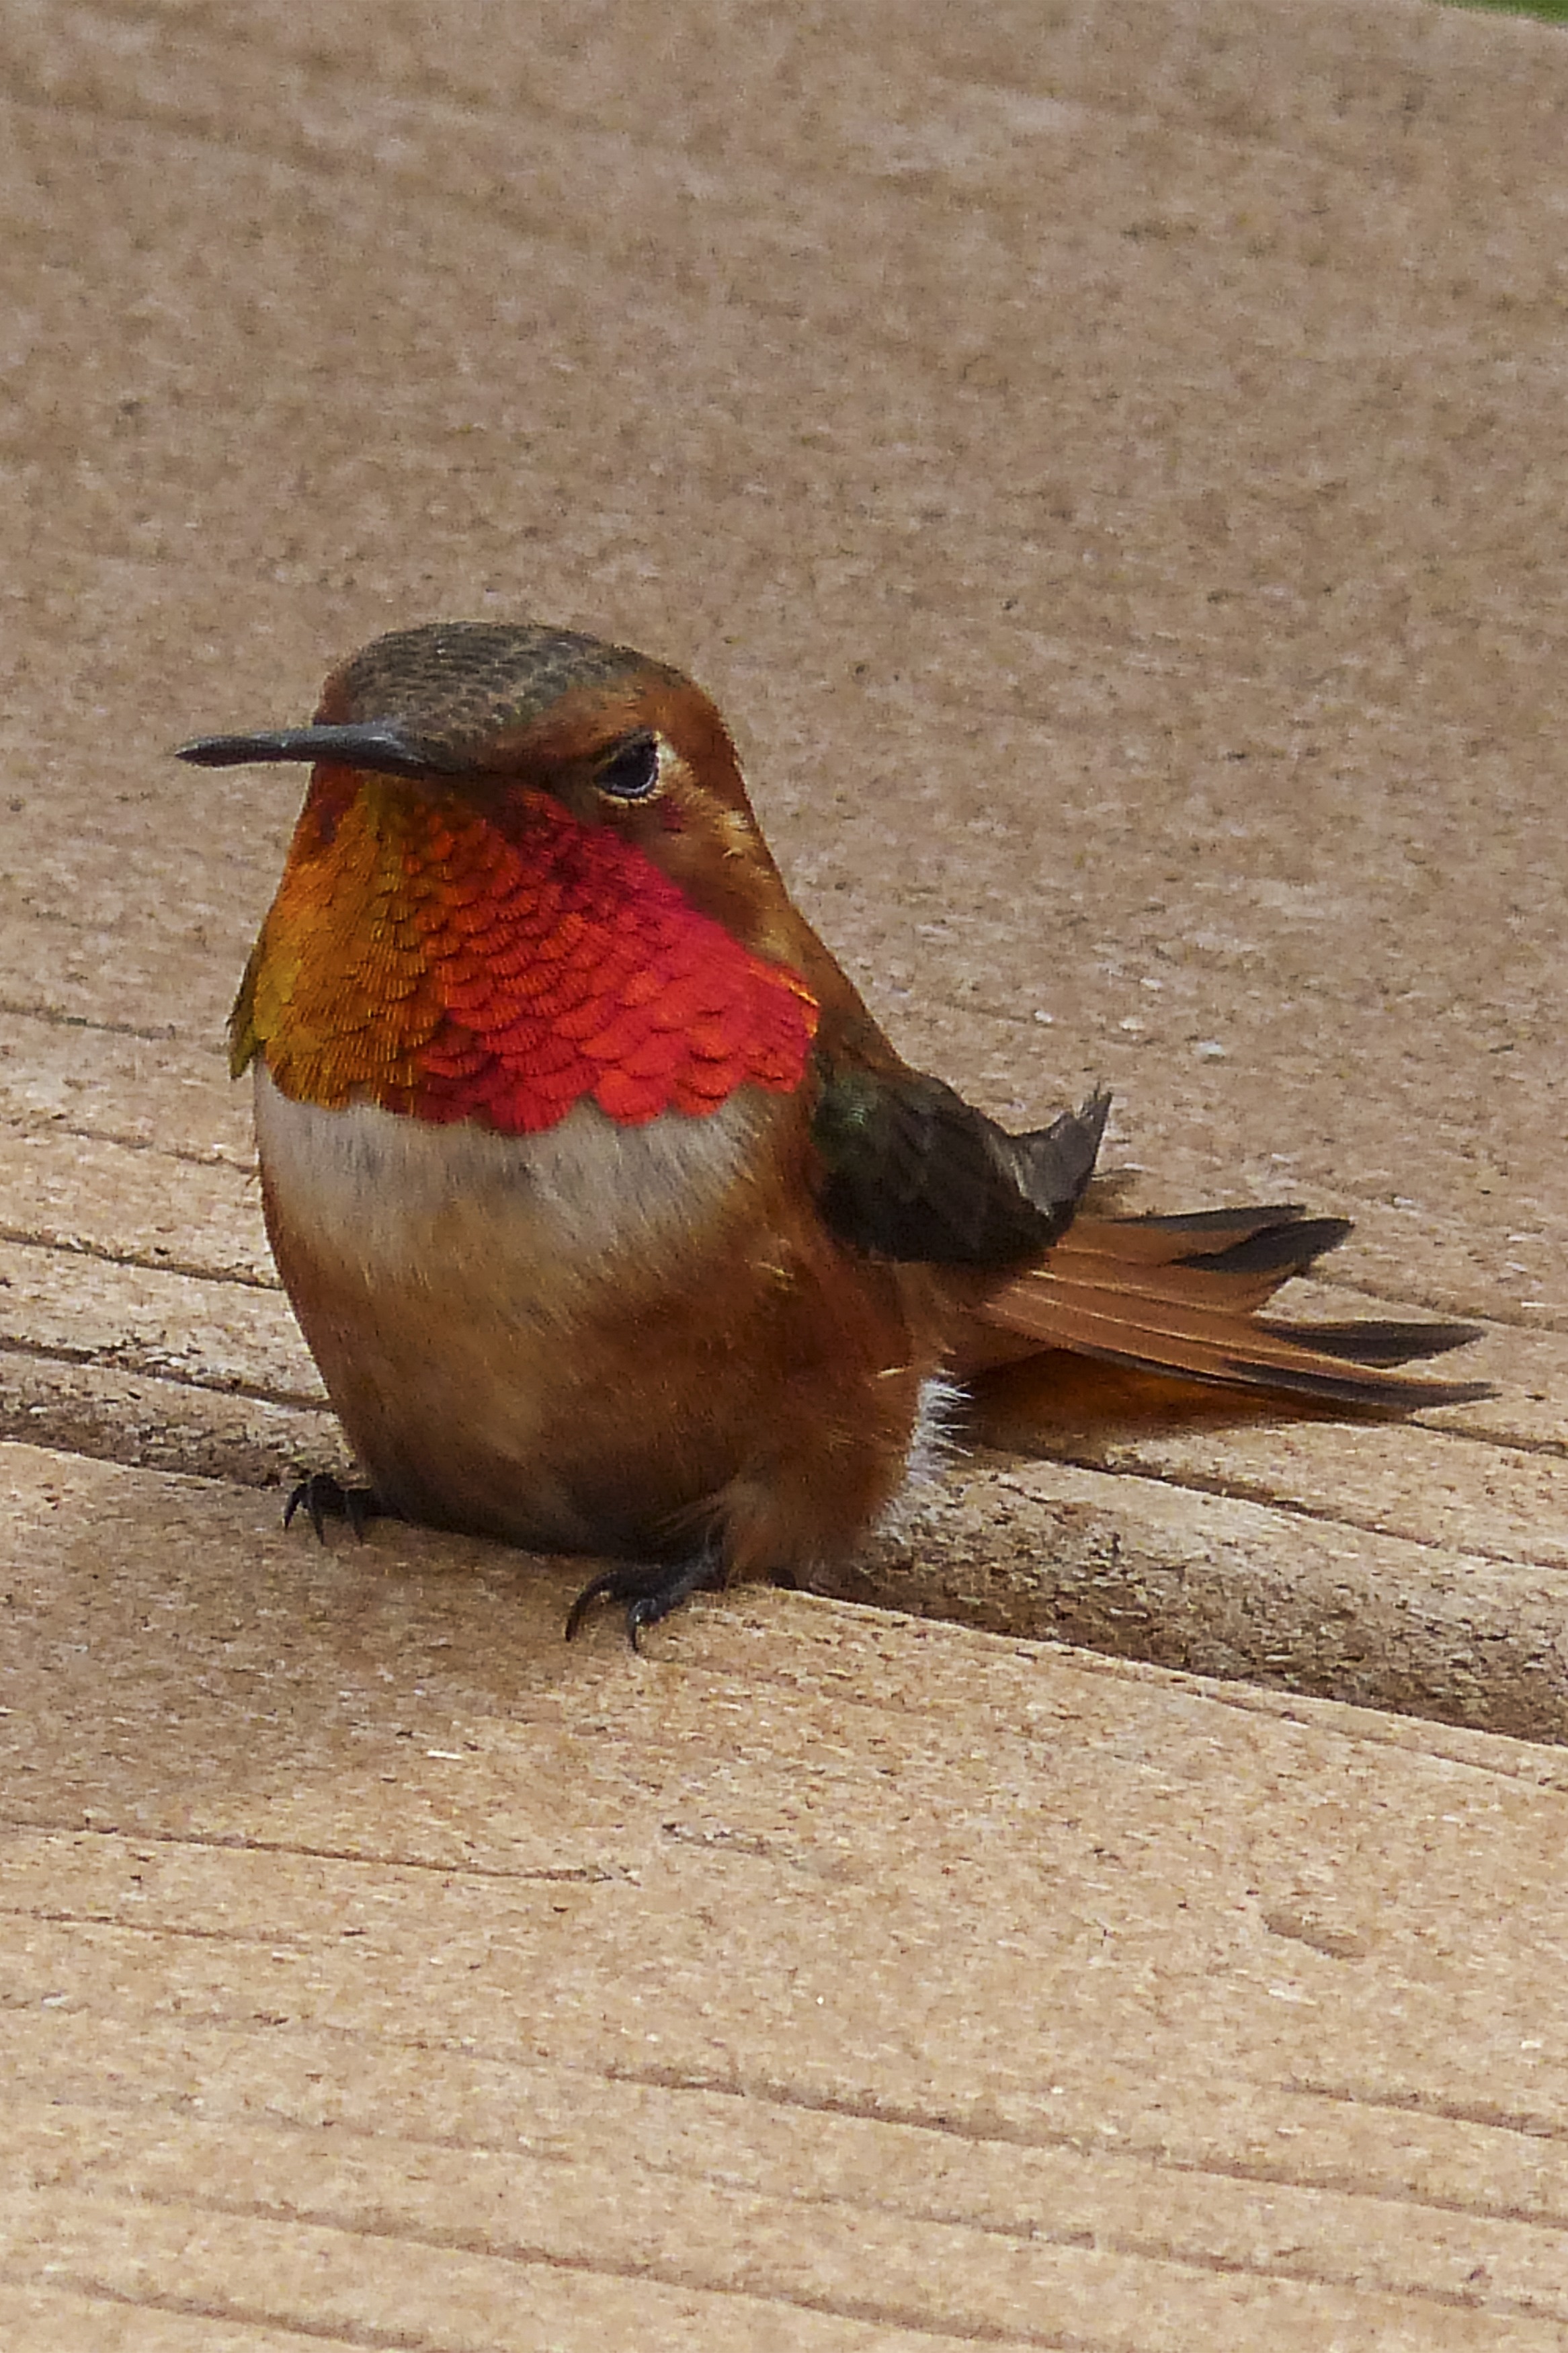
nature, bird, male, wildlife, spring, beak, sitting, hummingbird, colorful, season, fauna, vertebrate, beautiful, feathered, finch, colibri, watching, old world flycatcher, perching bird, light weight, allens hummingbird, selasphorus sasin